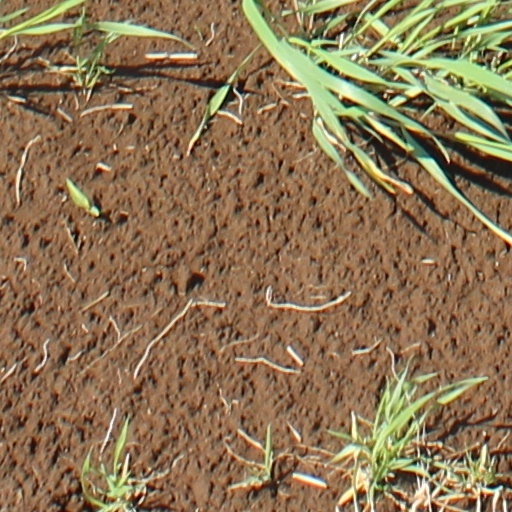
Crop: wheat